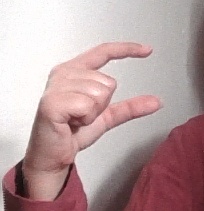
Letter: dal